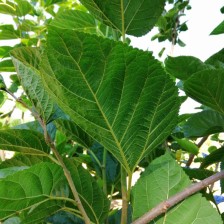
Variety: BlackAustralia